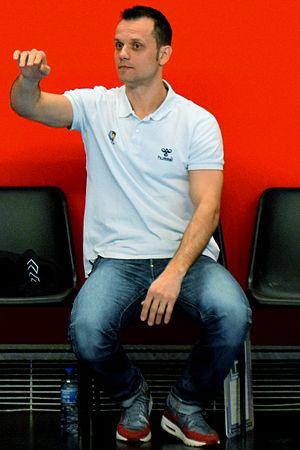
PSG Handball / Toulouse Fenix Handball lors de la 21e journée du championnat de France de handball masculin le 16 avril 2016 au stade Pierre de Coubertin à Paris.
Danijel Anđelković, né le 28 août 1978 à Belgrade, est un ancien joueur de handball serbe évoluant au poste de demi-centre. Après avoir terminé sa carrière de joueur au Fenix Toulouse Handball, il en devient entraîneur adjoint en 2015 aux côtés de Philippe Gardent.